Church of St Margaret, Laceby

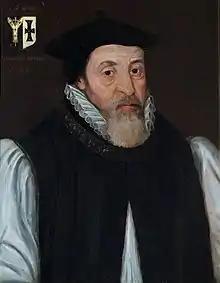
John Whitgift, later Archbishop of Canterbury was Rector at Laceby (1572-1577)

Special services, led by Christopher Wordsworth, the Bishop of Lincoln, were held on 18 May 1870 to commemorate the re-opening of the restored church. An organ-chamber was added in 1912. A medieval mass dial is to be found on the outside of the west pillar of the main doorway.